Stop Flirting

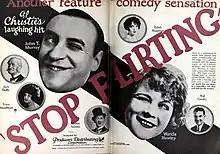
Advertisement

Stop Flirting is a 1925 American silent comedy film directed by Scott Sidney and starring Wanda Hawley, John T. Murray, and Ethel Shannon. It is based on the 1923 West End play of the same title, which itself is based on the original 1922 Broadway musical "For Goodness Sake" by Frederick J. Jackson.